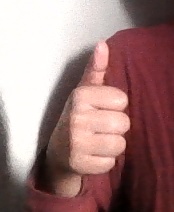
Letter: aleff